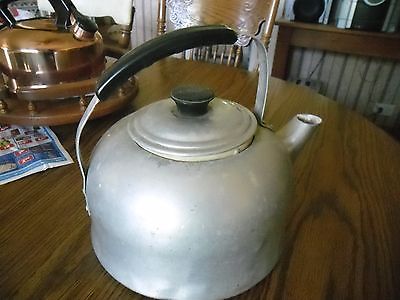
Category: kettle